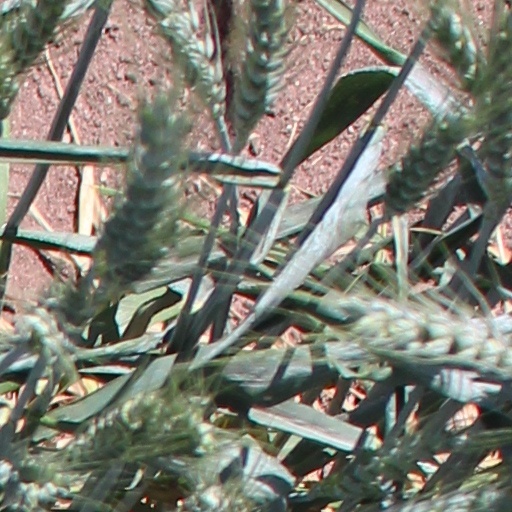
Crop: wheat